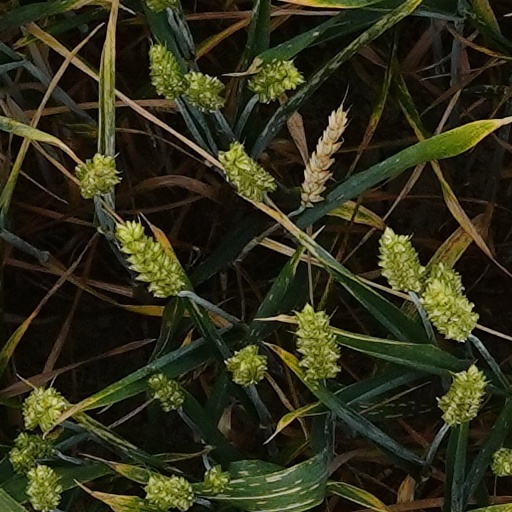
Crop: wheat